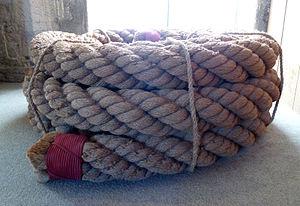
Grelin en coco (4 aussières, 3 torons, 15 mètres, diamètre 250 mm) exposé à la Corderie Royale de Rochefort
Le Cocotier est une espèce de palmiers de la famille des Arecaceae, décrite par Carl Linné. Le cocotier n'est donc pas un arbre mais une plante monocotylédone. Son fruit est la noix de coco, gros fruit ovale, dur et vert qui pèse jusqu'à 1,5 kg et apparaît sur une spathe entre les longues feuilles pennées. Sa graine a une enveloppe brune, fibreuse ; sa chair blanche fraîche ou séchée est comestible, ainsi que l'eau de coco et l'embryon.
Un cordage est un terme générique de marine désignant les filins qui sont utilisés pour les manœuvres des bateaux, grelins, amarres, drisses, écoutes, haubans, etc. Dans la marine à voile ancienne, certains cordages, surtout les manœuvres dormantes étaient goudronnés.
Un grelin est un cordage de forte section utilisé pour le remorquage et l'amarrage de bateaux. Il est néanmoins plus mince, plus « grêle » que le câble.